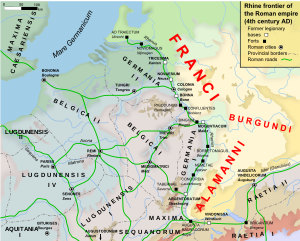
Strasbourg est une ville du Nord-Est de la France, située sur la rive gauche du Rhin. Fondée par les Romains en 12 av. J.-C. la ville passe sous le contrôle des Mérovingiens au VIIIᵉ siècle avant d'être rattachée au Saint-Empire romain germanique. Rayonnante durant tout le Moyen Âge, elle est conquise par Louis XIV en 1681. Puis, entre 1870 et 1945, Strasbourg va changer quatre fois de nationalité. Elle est aujourd'hui une ville symbole de la réconciliation franco-allemande.
La bataille d'Argentoratum du nom gaulois latinisé de Strasbourg, également connue sous le nom de bataille de Strasbourg, a été disputée en 357 entre l'armée de Empire romain d'occident dirigée par le césar Julien et la confédération tribale alamane conduite par le roi Chnodomar.
Constance II, né le 7 août 317 à Sirmium et mort le 3 novembre 361 à Mopsueste, est un empereur romain chrétien du Bas-Empire.